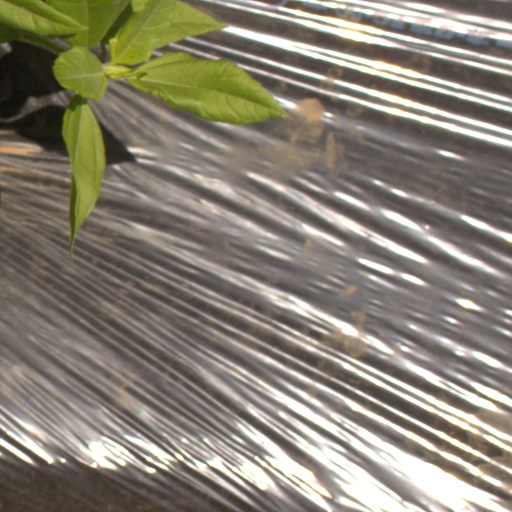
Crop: Jerusalem artichoke